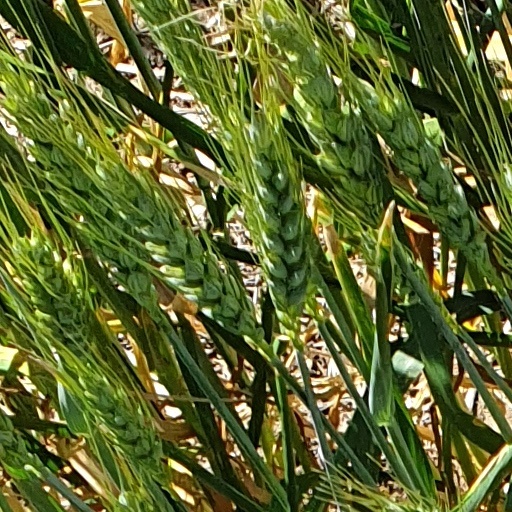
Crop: wheat